Daniel Akpeyi

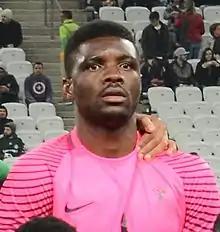
Akpeyi at the 2016 Olympics

Daniel Akpeyi (born 3 August 1986) is a Nigerian professional footballer who currently plays as a goalkeeper for South African club Marumo Gallants.